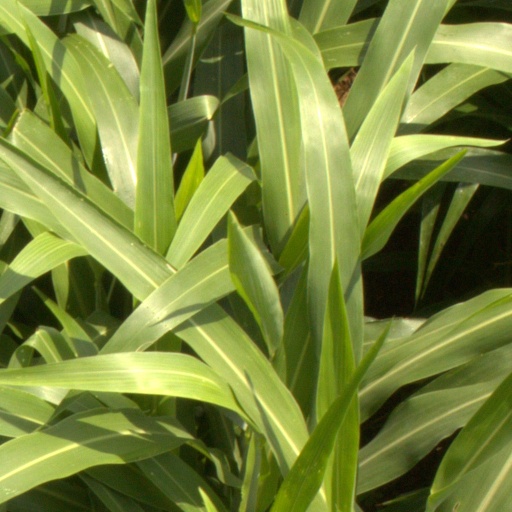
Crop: sorghum